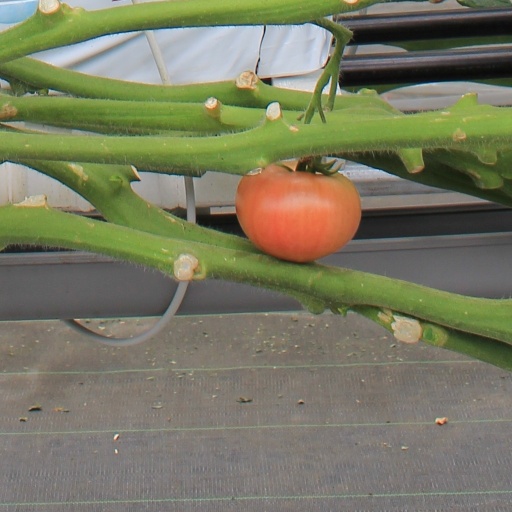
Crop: tomato